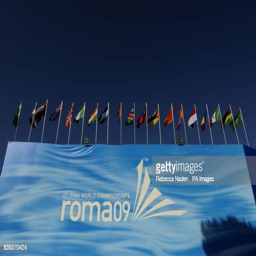
national flags fly during event